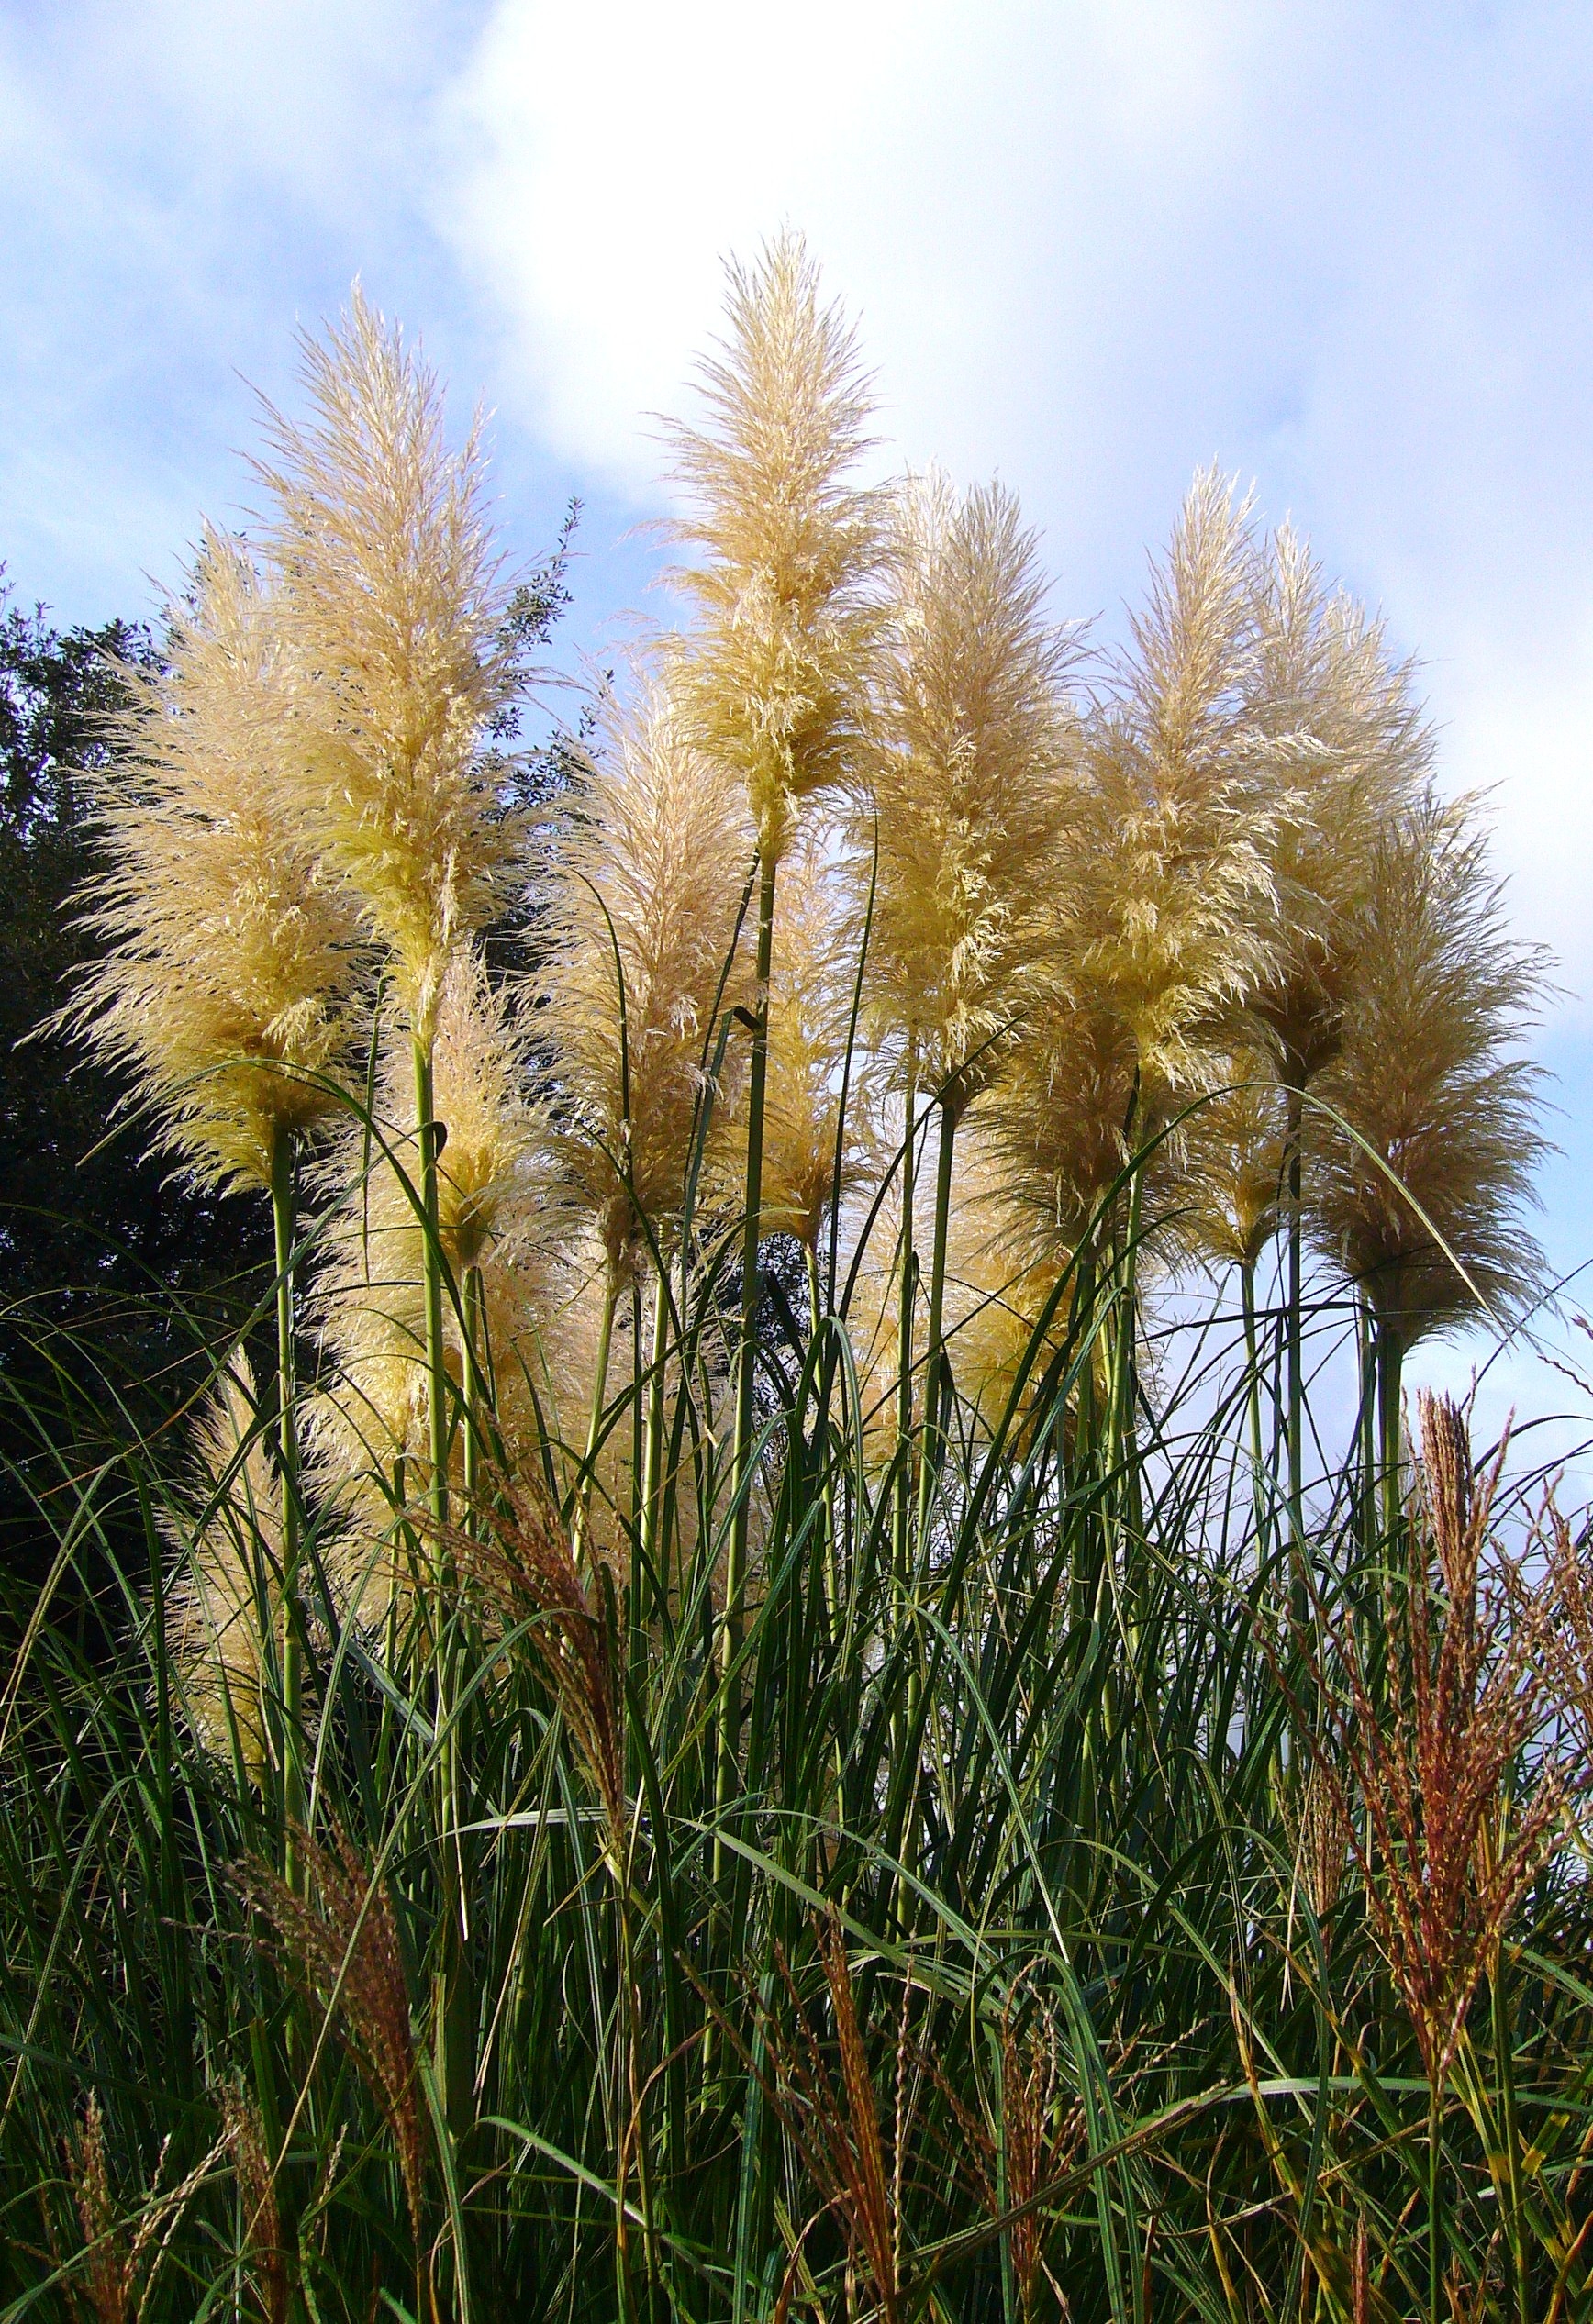
tree, grass, branch, plant, field, meadow, prairie, sunlight, flower, reed, wild, environment, autumn, botany, flora, tall grass, wildflower, pampas, vegetation, ecosystem, flowering plant, pampas grass, ornamental grass, grass family, plant stem, woody plant, land plant, phragmites